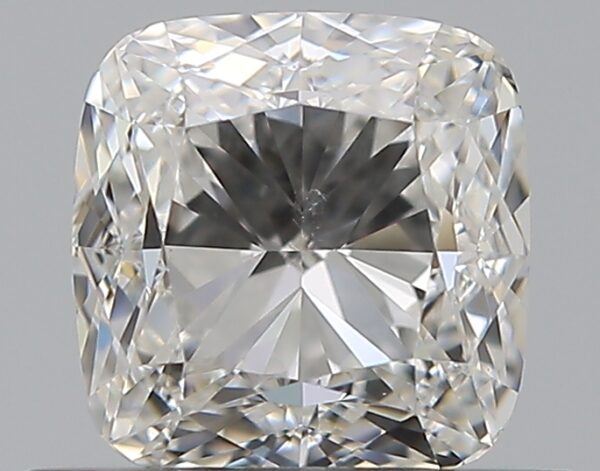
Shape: cushion
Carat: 0.7
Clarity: VS2
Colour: G
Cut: EX
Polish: EX
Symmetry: EX
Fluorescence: N
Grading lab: GIA
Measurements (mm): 4.92 x 4.8 x 3.26